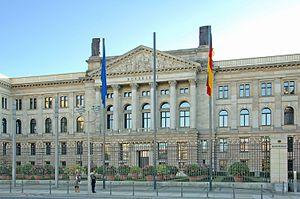
Le Bundesrat ou Conseil fédéral est la représentation des 16 Länder allemands. Ses membres sont nommés par les gouvernements des Länder.
La Chambre des Seigneurs de Prusse est un bâtiment de Berlin en Allemagne, qui accueillit la chambre haute du Parlement prussien de 1904 à 1933. Depuis 1999, avec le retour des institutions fédérales à Berlin suite à la réunification, il abrite le Bundesrat, la chambre haute du Parlement allemand.